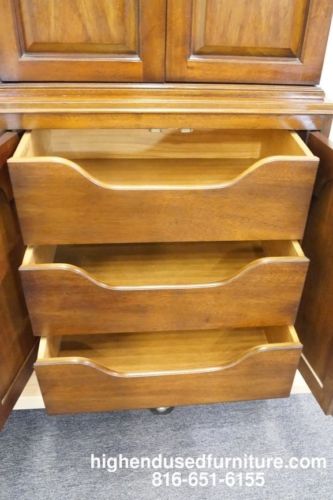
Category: cabinet